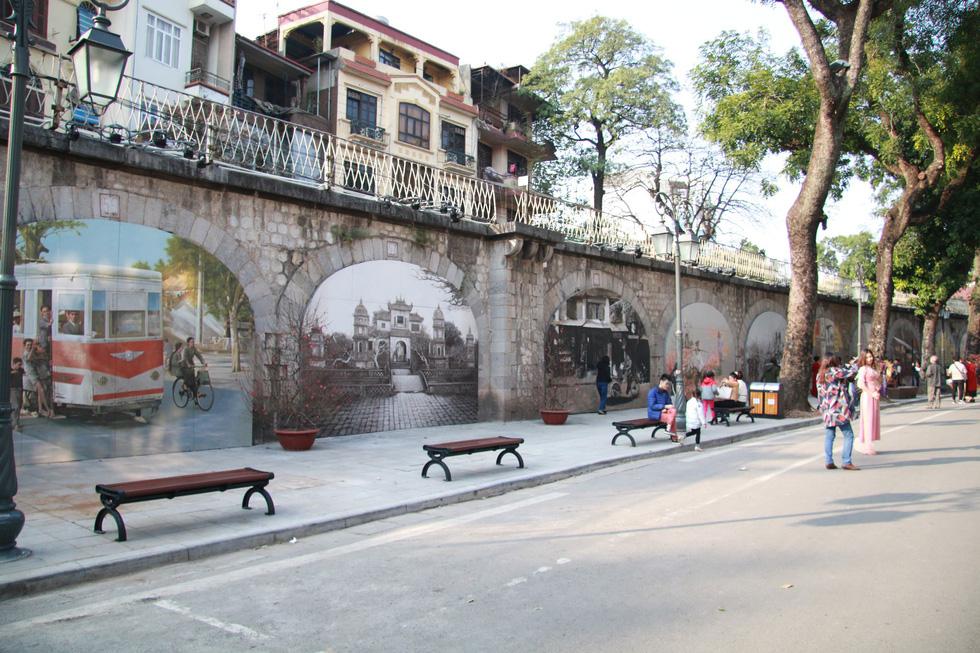
có nhiều người đang xuất hiện ở trên vỉa hè và bên lề đường